Jacob Brønnum Scavenius

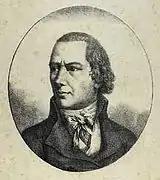
Jacob Brønnum Scavenius

Scavenius was born in Skagen in 1749 as the 9th of 11 children of merchant Peder Christensen Brønnum (or Brøndum) and Anne Ibsdatter. He graduated from Aalborg Grammar School in 1770 and assumed the name Scavenius (a latinification of 'person from Skagen').